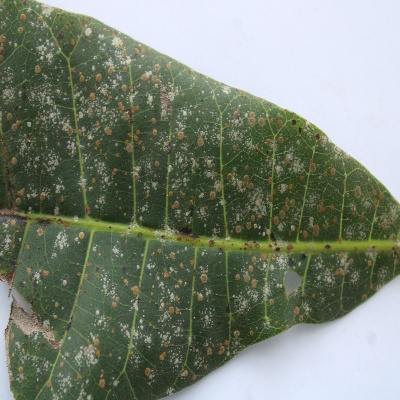
Crop: Cashew
Condition: red rust